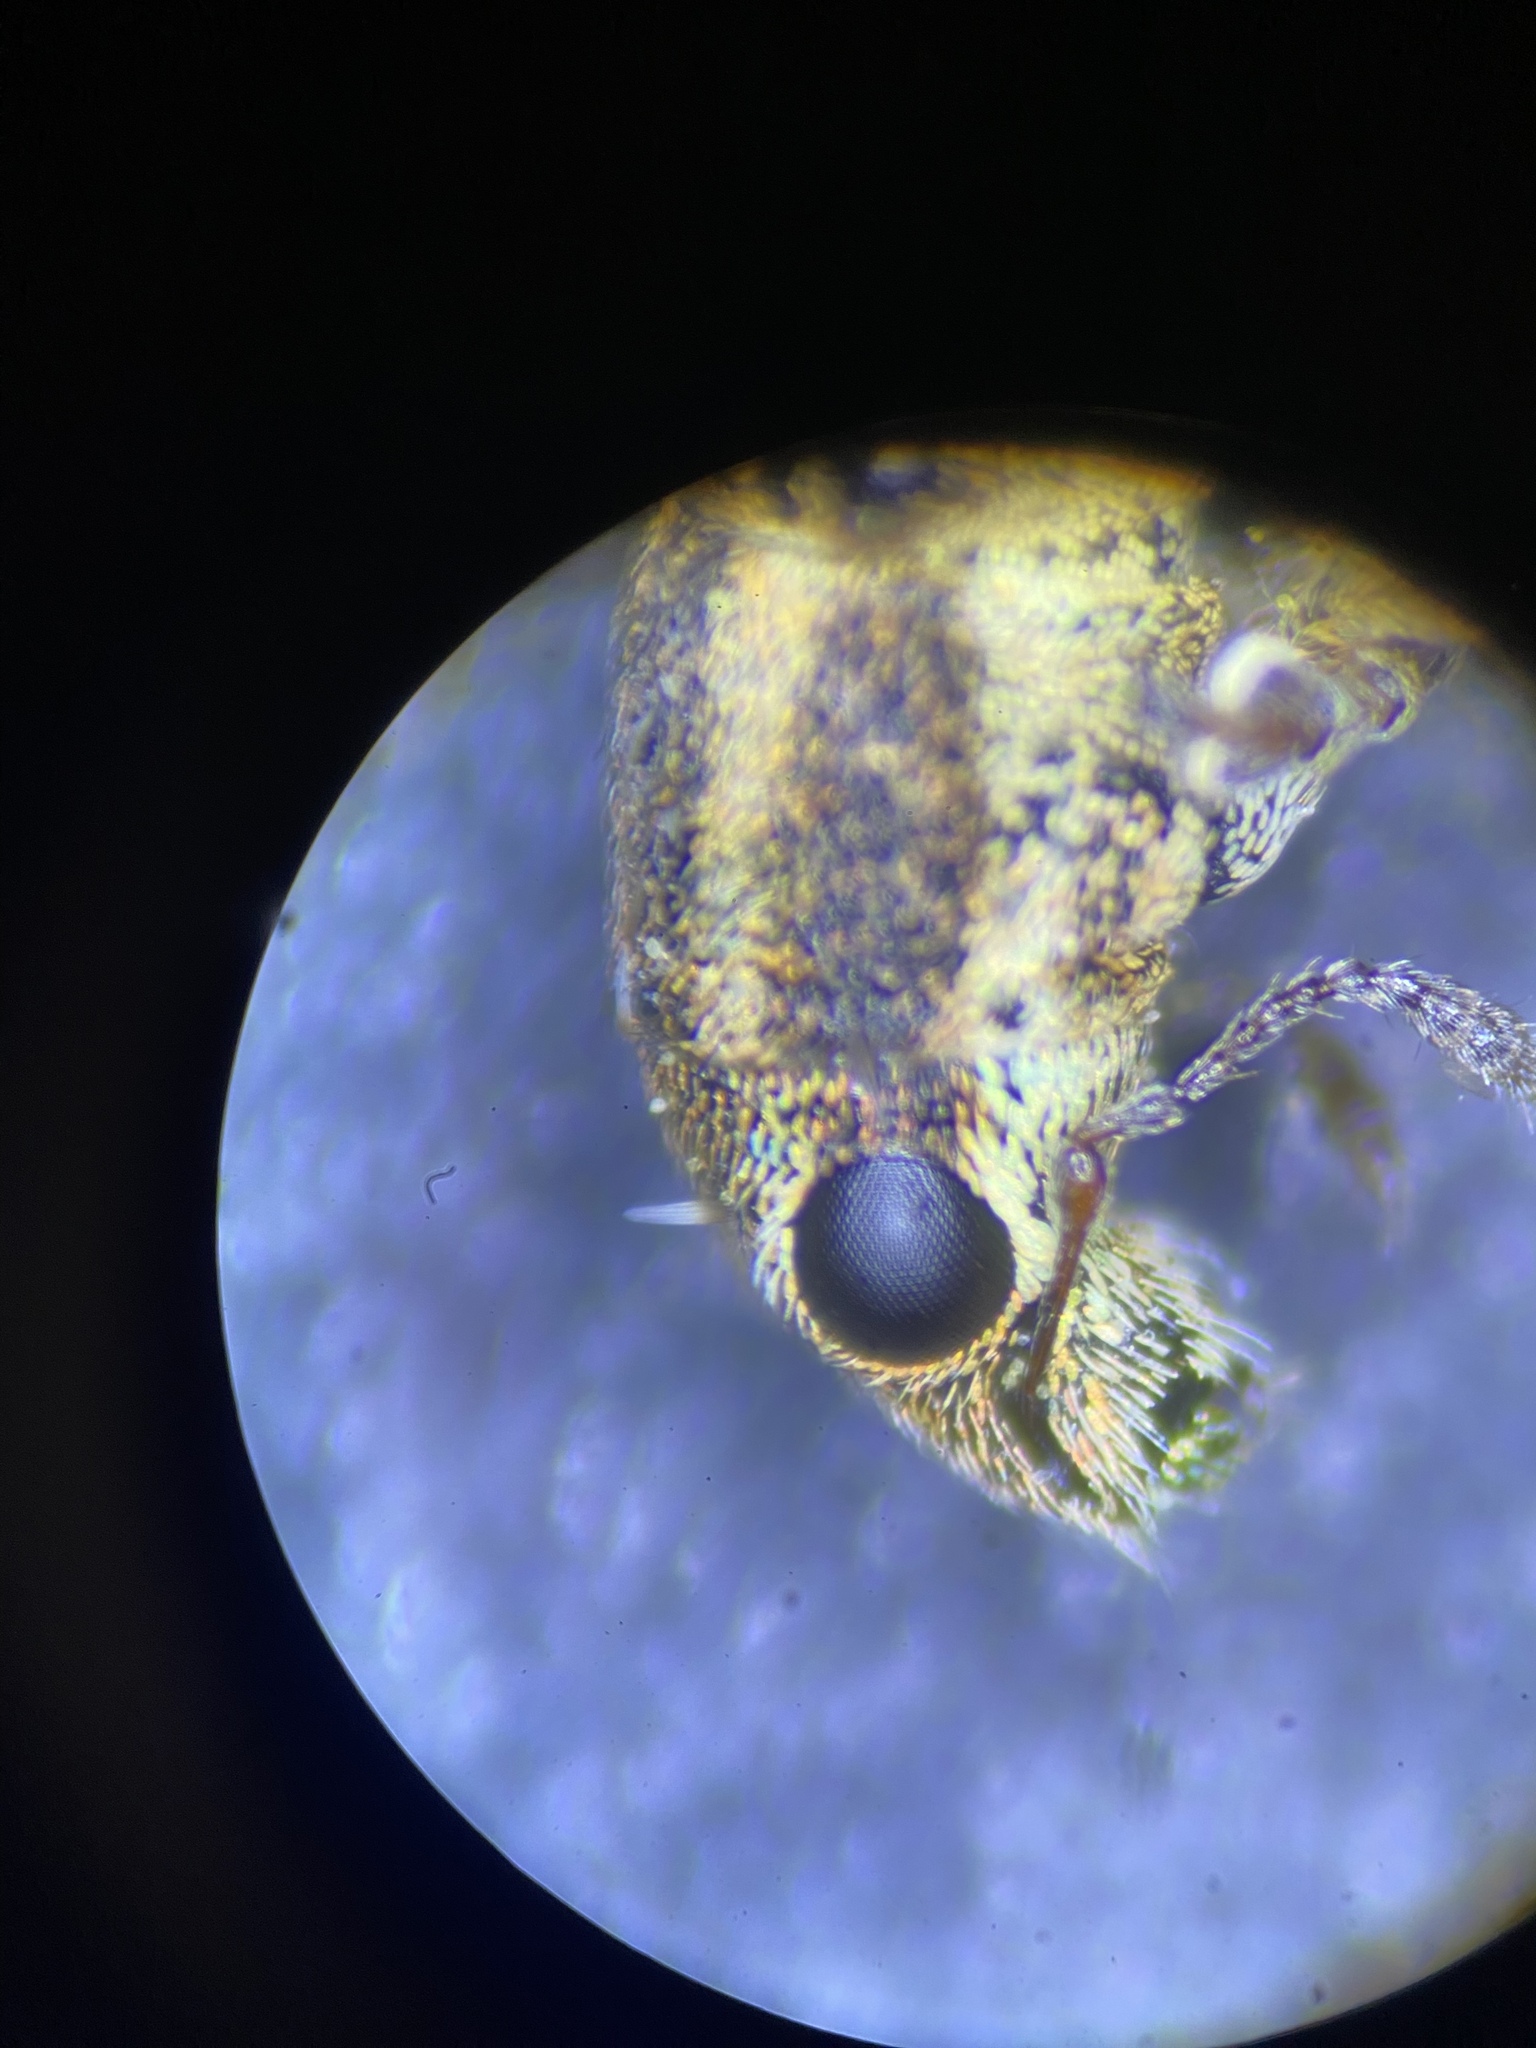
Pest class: pea_leaf_weevil